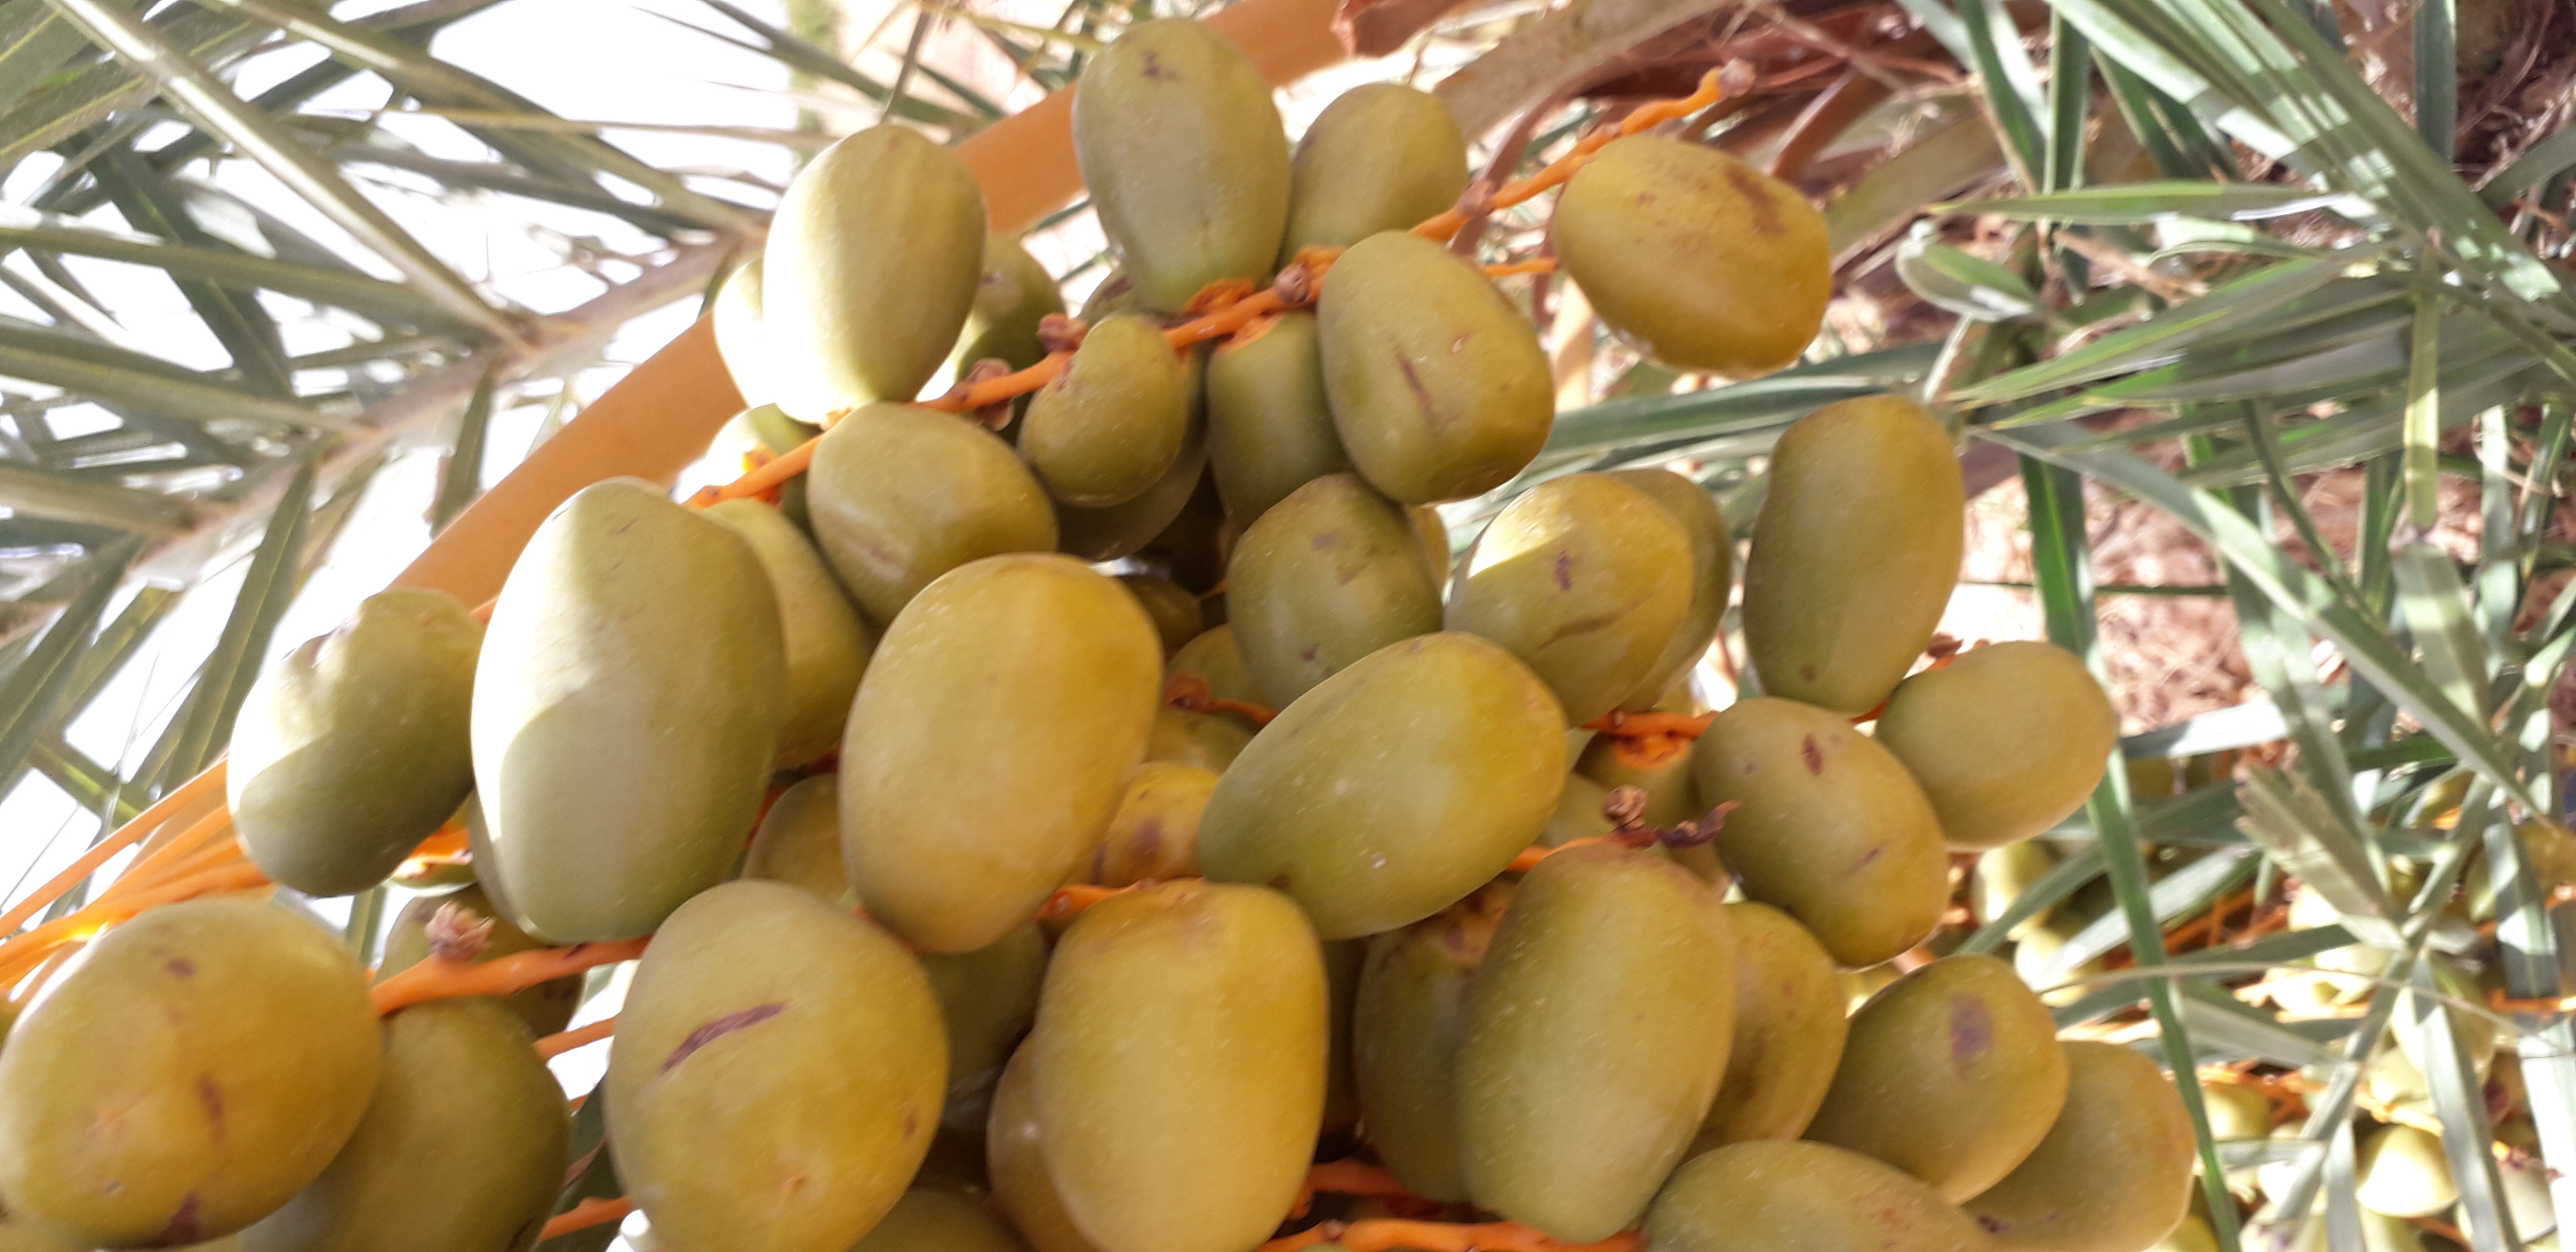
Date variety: Boufagous